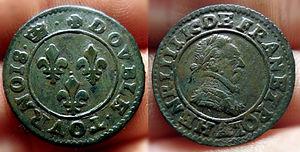
Double Tournois Henri III. Collection Privée.
Le double denier tournois, appelé communément double tournois, est une ancienne monnaie d'une valeur de deux deniers tournois émise par les rois de France à partir de la fin du XIIIᵉ siècle. Elle s'insérait dans le système tournois : six doubles tournois formaient un sou tournois. Vingt sous tournois formaient une livre tournois.